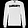
Label: Pullover